Vampire

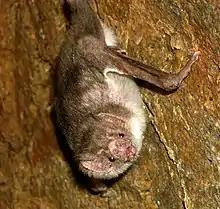
See caption

In Vietnam, the word used to translate Western vampires, "ma cà rồng", originally referred to a type of demon that haunts modern-day Phú Thọ Province, within the communities of the Tai Dam ethnic minority. The word was first mentioned in the chronicles of 18th-century Confucian scholar Lê Quý Đôn, who spoke of a creature that lives among humans, but stuffs its toes into its nostrils at night and flies by its ears into houses with pregnant women to suck their blood. Having fed on these women, the "ma cà rồng" then returns to its house and cleans itself by dipping its toes into barrels of sappanwood water. This allows the "ma cà rồng" to live undetected among humans during the day, before heading out to attack again by night.